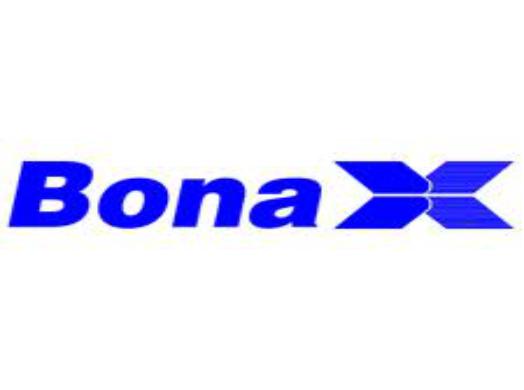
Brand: Bona
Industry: Others